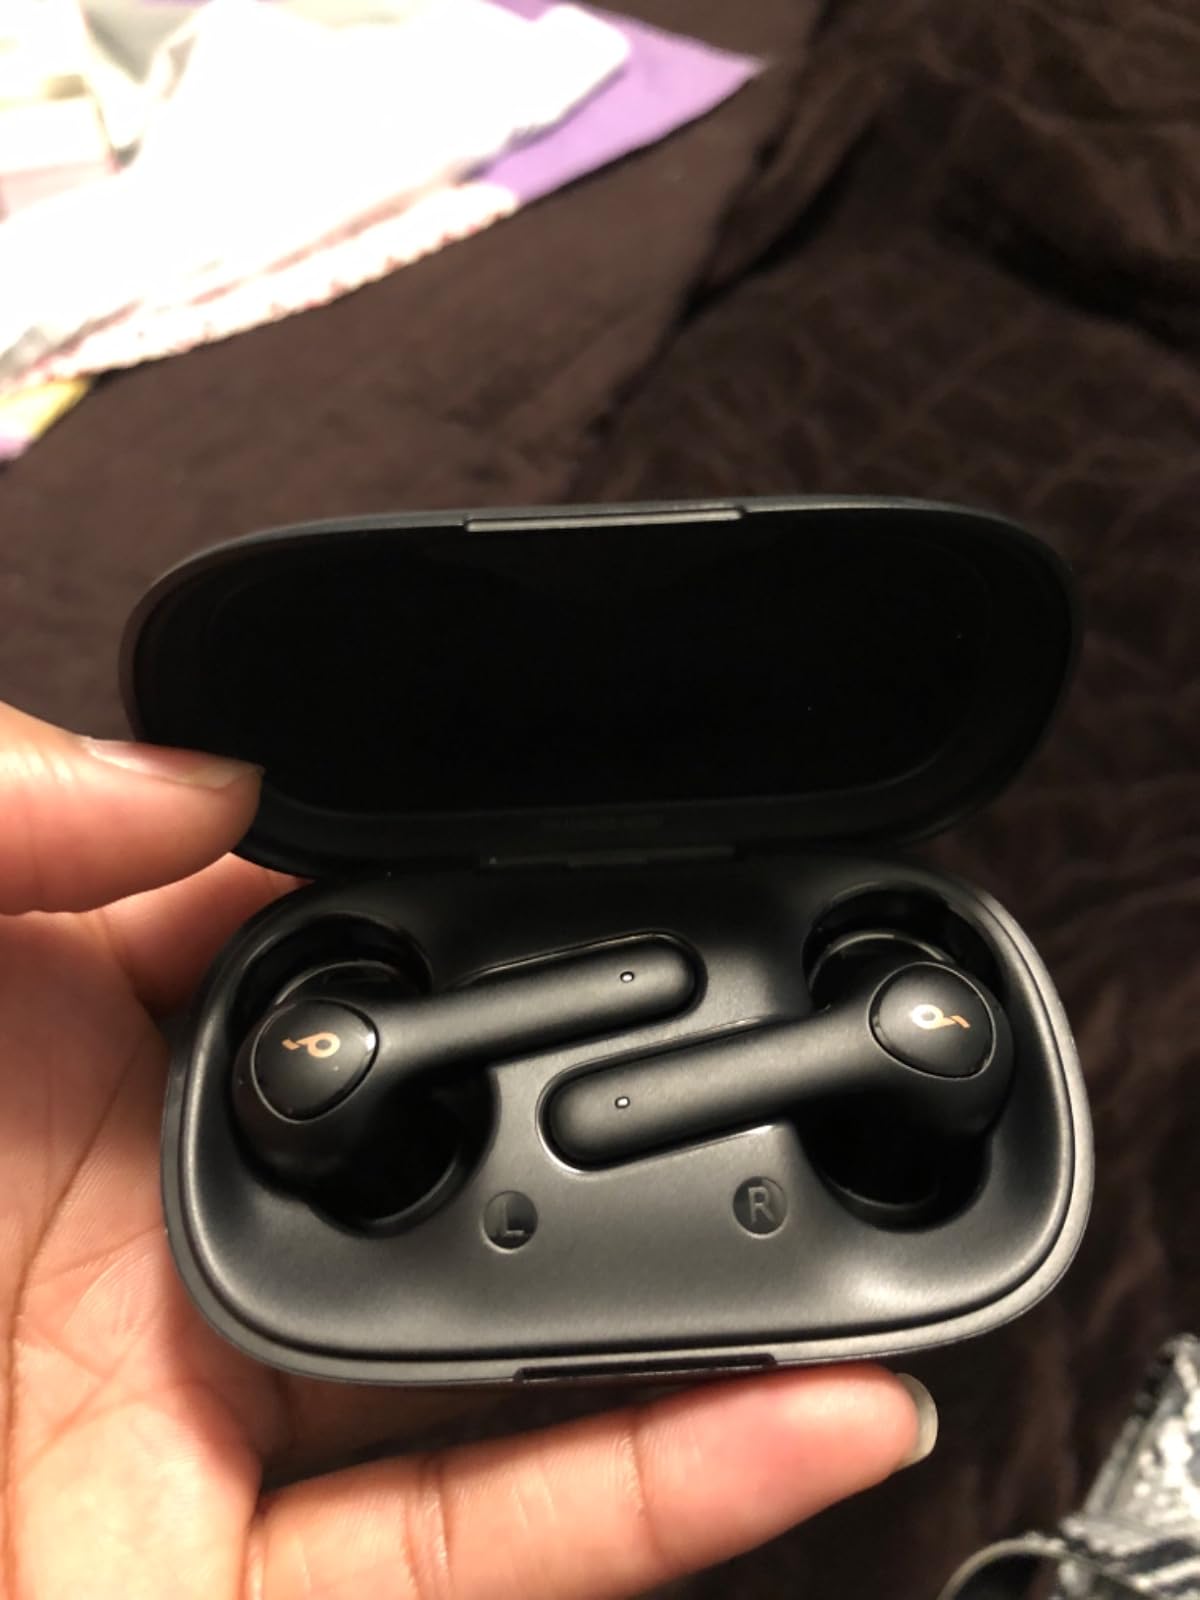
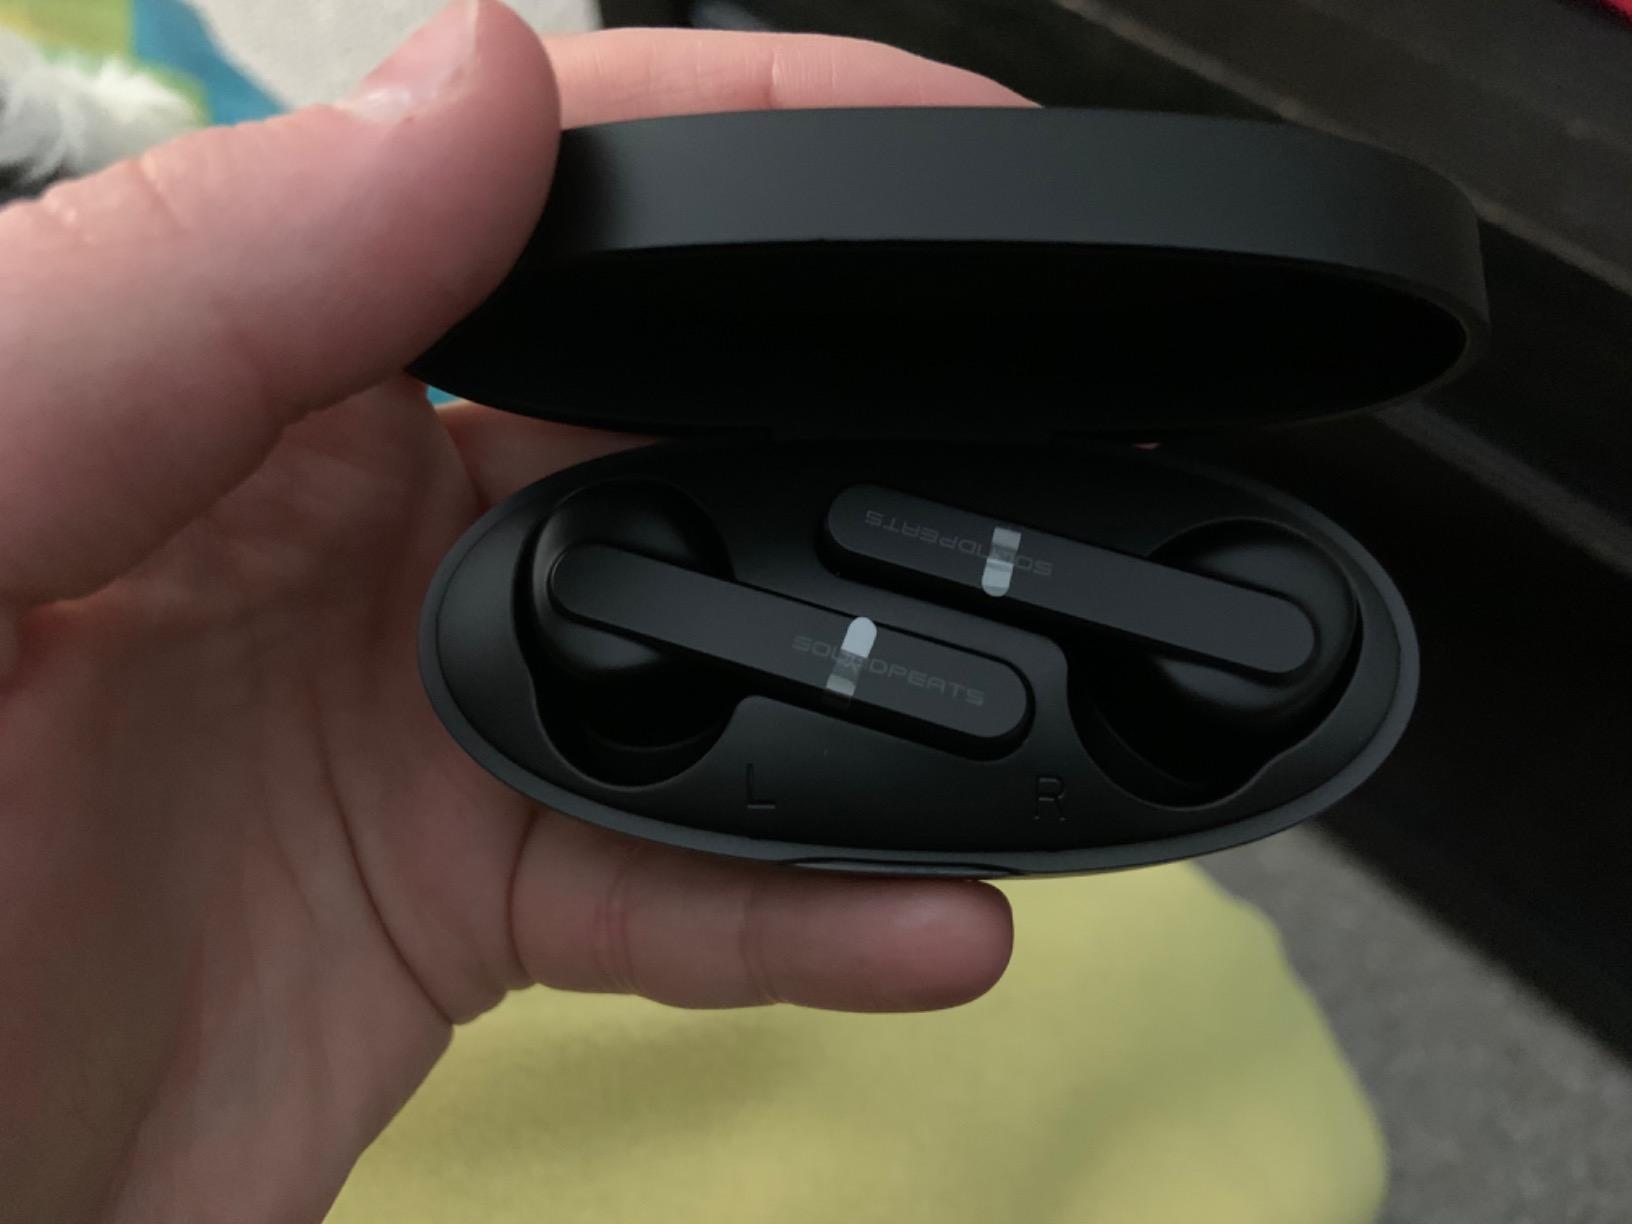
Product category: earbuds
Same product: no